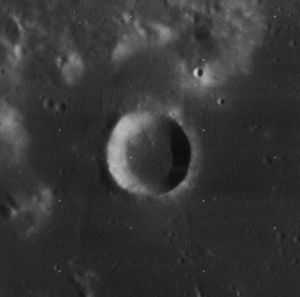
Al-Bakri (månekrater)
Al-Bakri er et lille nedslagskrater på Månen, som ligger på Månens forside i den nordvestlige kant af Mare Tranquillitatis. Det er opkaldt efter den spansk-arabiske geograf og historiker Abu Abdullah al-Bakri.